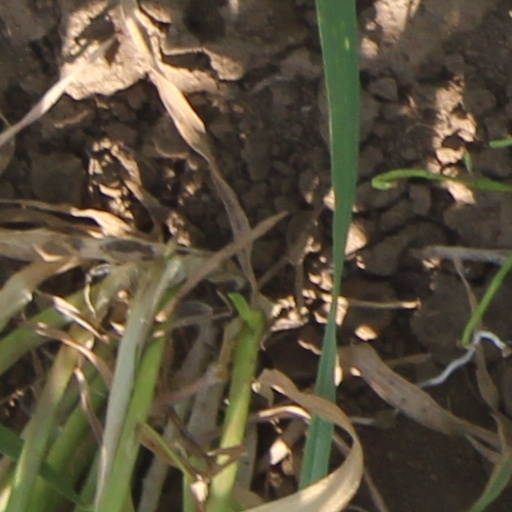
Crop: wheat